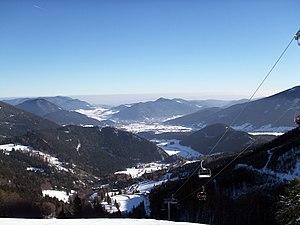
Puchberg am Schneeberg est une commune autrichienne, située dans le sud-est de l’État fédéré de Basse-Autriche, au pied de la plus haute montagne de ce Land, le Schneeberg. Déjà du temps de l'Autriche-Hongrie, Puchberg était une station climatique réputée qui, étant proche de la capitale autrichienne, Vienne, a pu développer un tourisme de proximité; celui-ci constitue encore aujourd’hui l’un des plus importants facteurs économiques de la commune. Aujourd'hui, Puchberg et ses environs sont appréciés de ceux qui pratiquent la randonnée, le vélo tout terrain, les sports de montagne ou l'équitation.